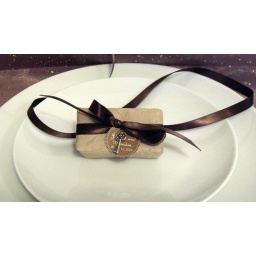
2 oz. soap bar wrapped in handmade brown paper. Decorated with tag, charm and ribbon.